House at 42 Vinal Avenue

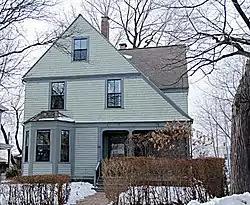

The house at 42 Vinal Avenue in Somerville, Massachusetts is a well-preserved Shingle style house. It is a -story wood-frame structure, roughly square in shape, with a cross-gable roof. The roof line of the front-facing gable extends downward to the first floor on the right, sheltering a porch on the building's right front. It is stylistically a very pure execution of the Shingle style, with most of the building clad in shingles, except very simple trim elements. It was built about 1895, when the Prospect Hill area was a fashionable residential area with ready access to streetcars providing access to Boston for commuters.